Battle of Breslau (1757)

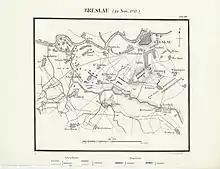
Map of the battle

The Battle of Breslau (also known as the "Battle on the Lohe") was fought on 22 November 1757 in Breslau (now Wrocław, Poland) during the Third Silesian War (part of the Seven Years' War). A Prussian army of 28,000 men fought an Austrian army of 60,000 men. The Prussians held off the Austrian attack, losing 6,000 men to the Austrians' 5,000 men. But one day later the Prussians beat a retreat. Breslau's garrison surrendered on 25 November 1757.